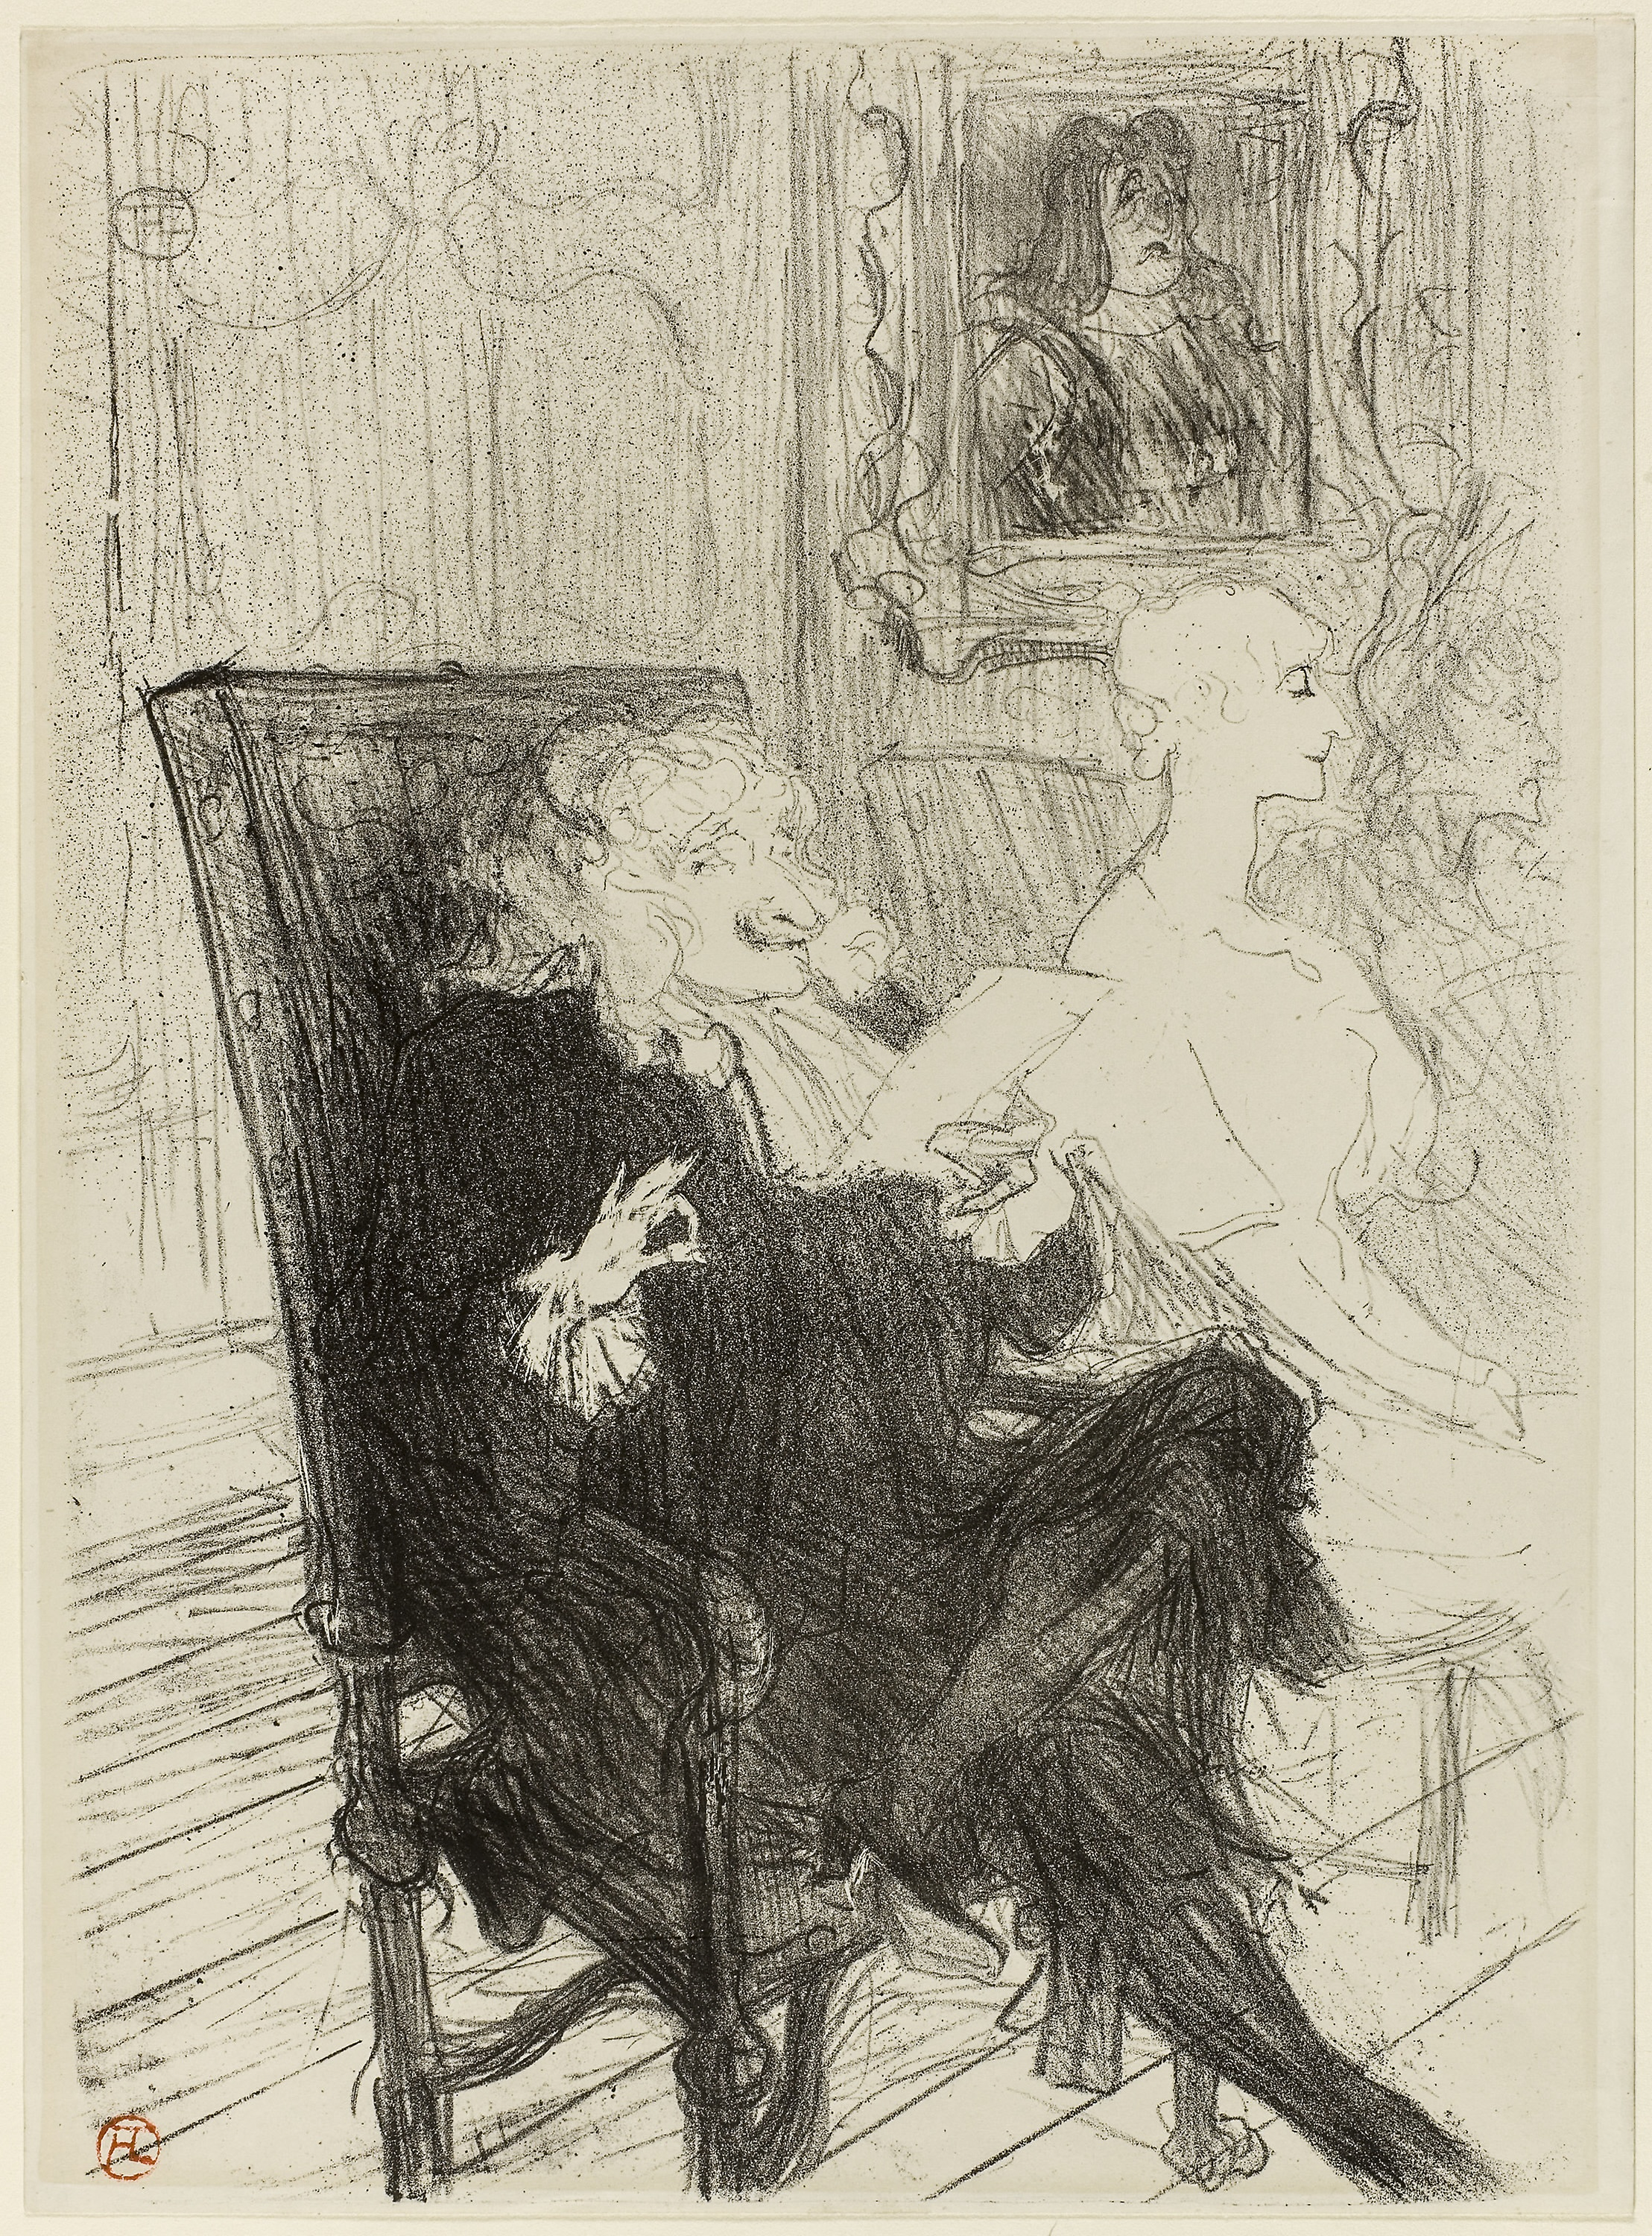
black and white, art, drawing, sketch, figure drawing, illustration, artwork, portrait, visual arts, self portrait, printmaking, painting, monochrome